Justin Roiland

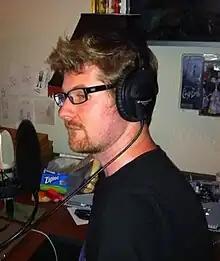
Roiland in 2010

In 2002, Roiland moved to Houston, Texas and, in 2004, got involved with Channel 101, an L.A. media collective started by Dan Harmon and Rob Schrab, where he made and acted in numerous movie shorts (such as "2 Girls One Cup: The Show", "House of Cosbys" and a small role as musician Christopher Cross in the series "Yacht Rock") and in the VH1 television show "Acceptable TV". He appeared regularly on "The Sarah Silverman Program" on Comedy Central as "Blonde Craig". From 2010 to 2016, he co-hosted The Grandma's Virginity Podcast with future "Rick and Morty" writer Ryan Ridley and future "Steven Universe" producer Jackie Buscarino. Some of Roiland's influences include "The Simpsons", "The Ren & Stimpy Show", "Beavis and Butt-Head", and "Invader Zim".